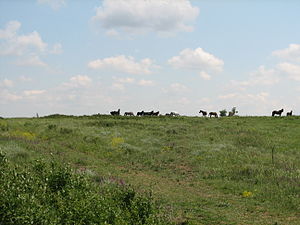
Steppe / Primære stepper
Steppe i naturreservatet Khomutovskaya Steppe, Rusland.
Steppe er i almindelig tale blot et træløst landskab. I geografien er steppe en slette uden træer. I økologisk forstand er steppe et tørt, græsdækket landskab i den tempererede zone, hvor plantevæksten er begrænset på grund af vandmangel. De eurasiske stepper ligger i kontinentets indre, hvor den årlige nedbør er lav på grund af den store afstand til havene. Vintrene er meget kolde, mens somrene er varme og tørre, og det betyder, at planternes vækstbetingelser er mest gunstige om foråret og om efteråret. Verdens største, sammenhængende steppeområde findes i Ukraine, Rusland og naborepublikkerne i Centralasien. Området begynder mellem Dnepr og Volga, fortsætter gennem halvørkenerne mellem Uralbjergene og det Kaspiske Hav, videre gennem Turkmenistan, Usbekistan og Kasakhstan til de lave bjerge i Mongoliet, Kina, Kirgisistan, Tadsjikistan og Afghanistan. Vestgrænsen for de klimatisk betingede eurasiske stepper ligger derfor ca. 50 km øst for Bukarest i Rumænien, mens østgrænsen skal findes i Mongoliet. Tættere på Danmark kan man opleve steppelignende vegetationer på den ungarske puszta, i delstaten Burgenland eller på østsiden af Harzen-bjergene.